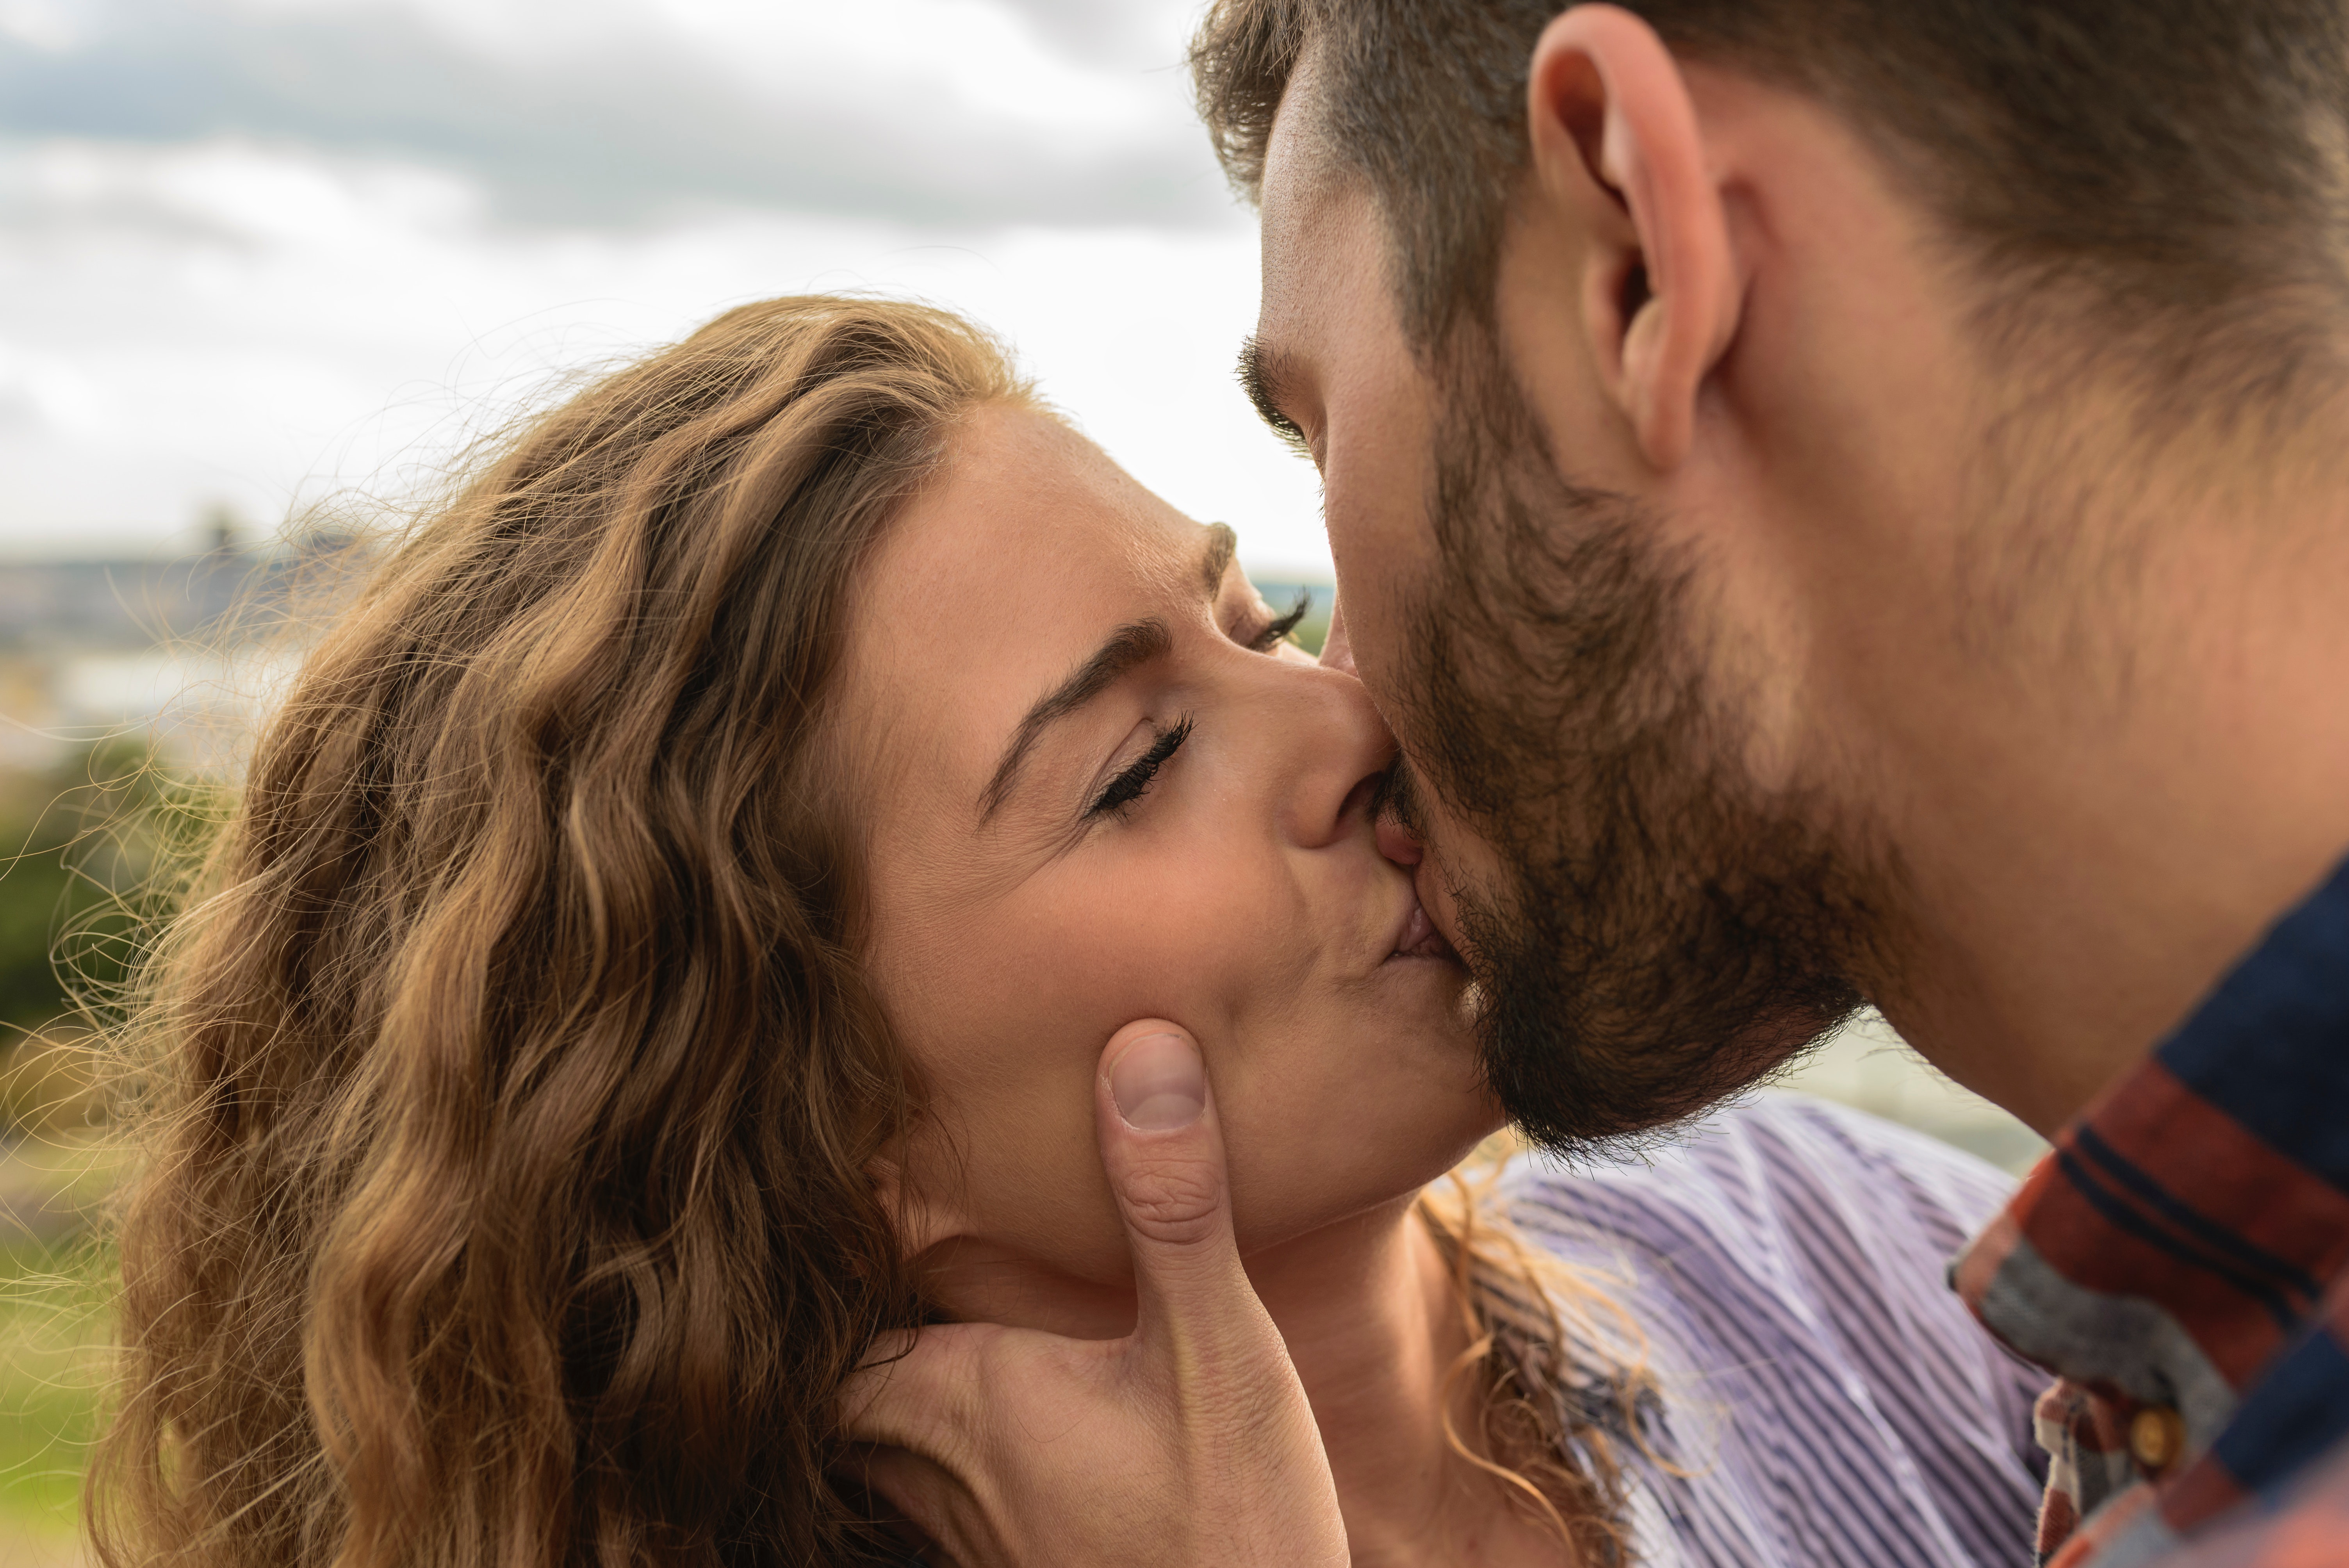
kiss, romance, love, interaction, nose, forehead, cheek, lip, gesture, mouth, honeymoon, fun, Cheek kissing, happy, photography, smile, scene